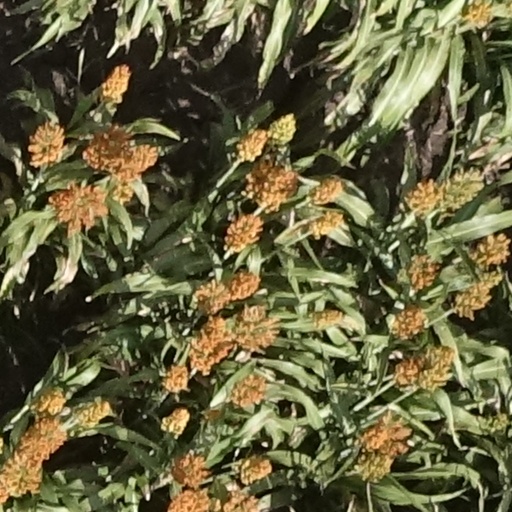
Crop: sorghum